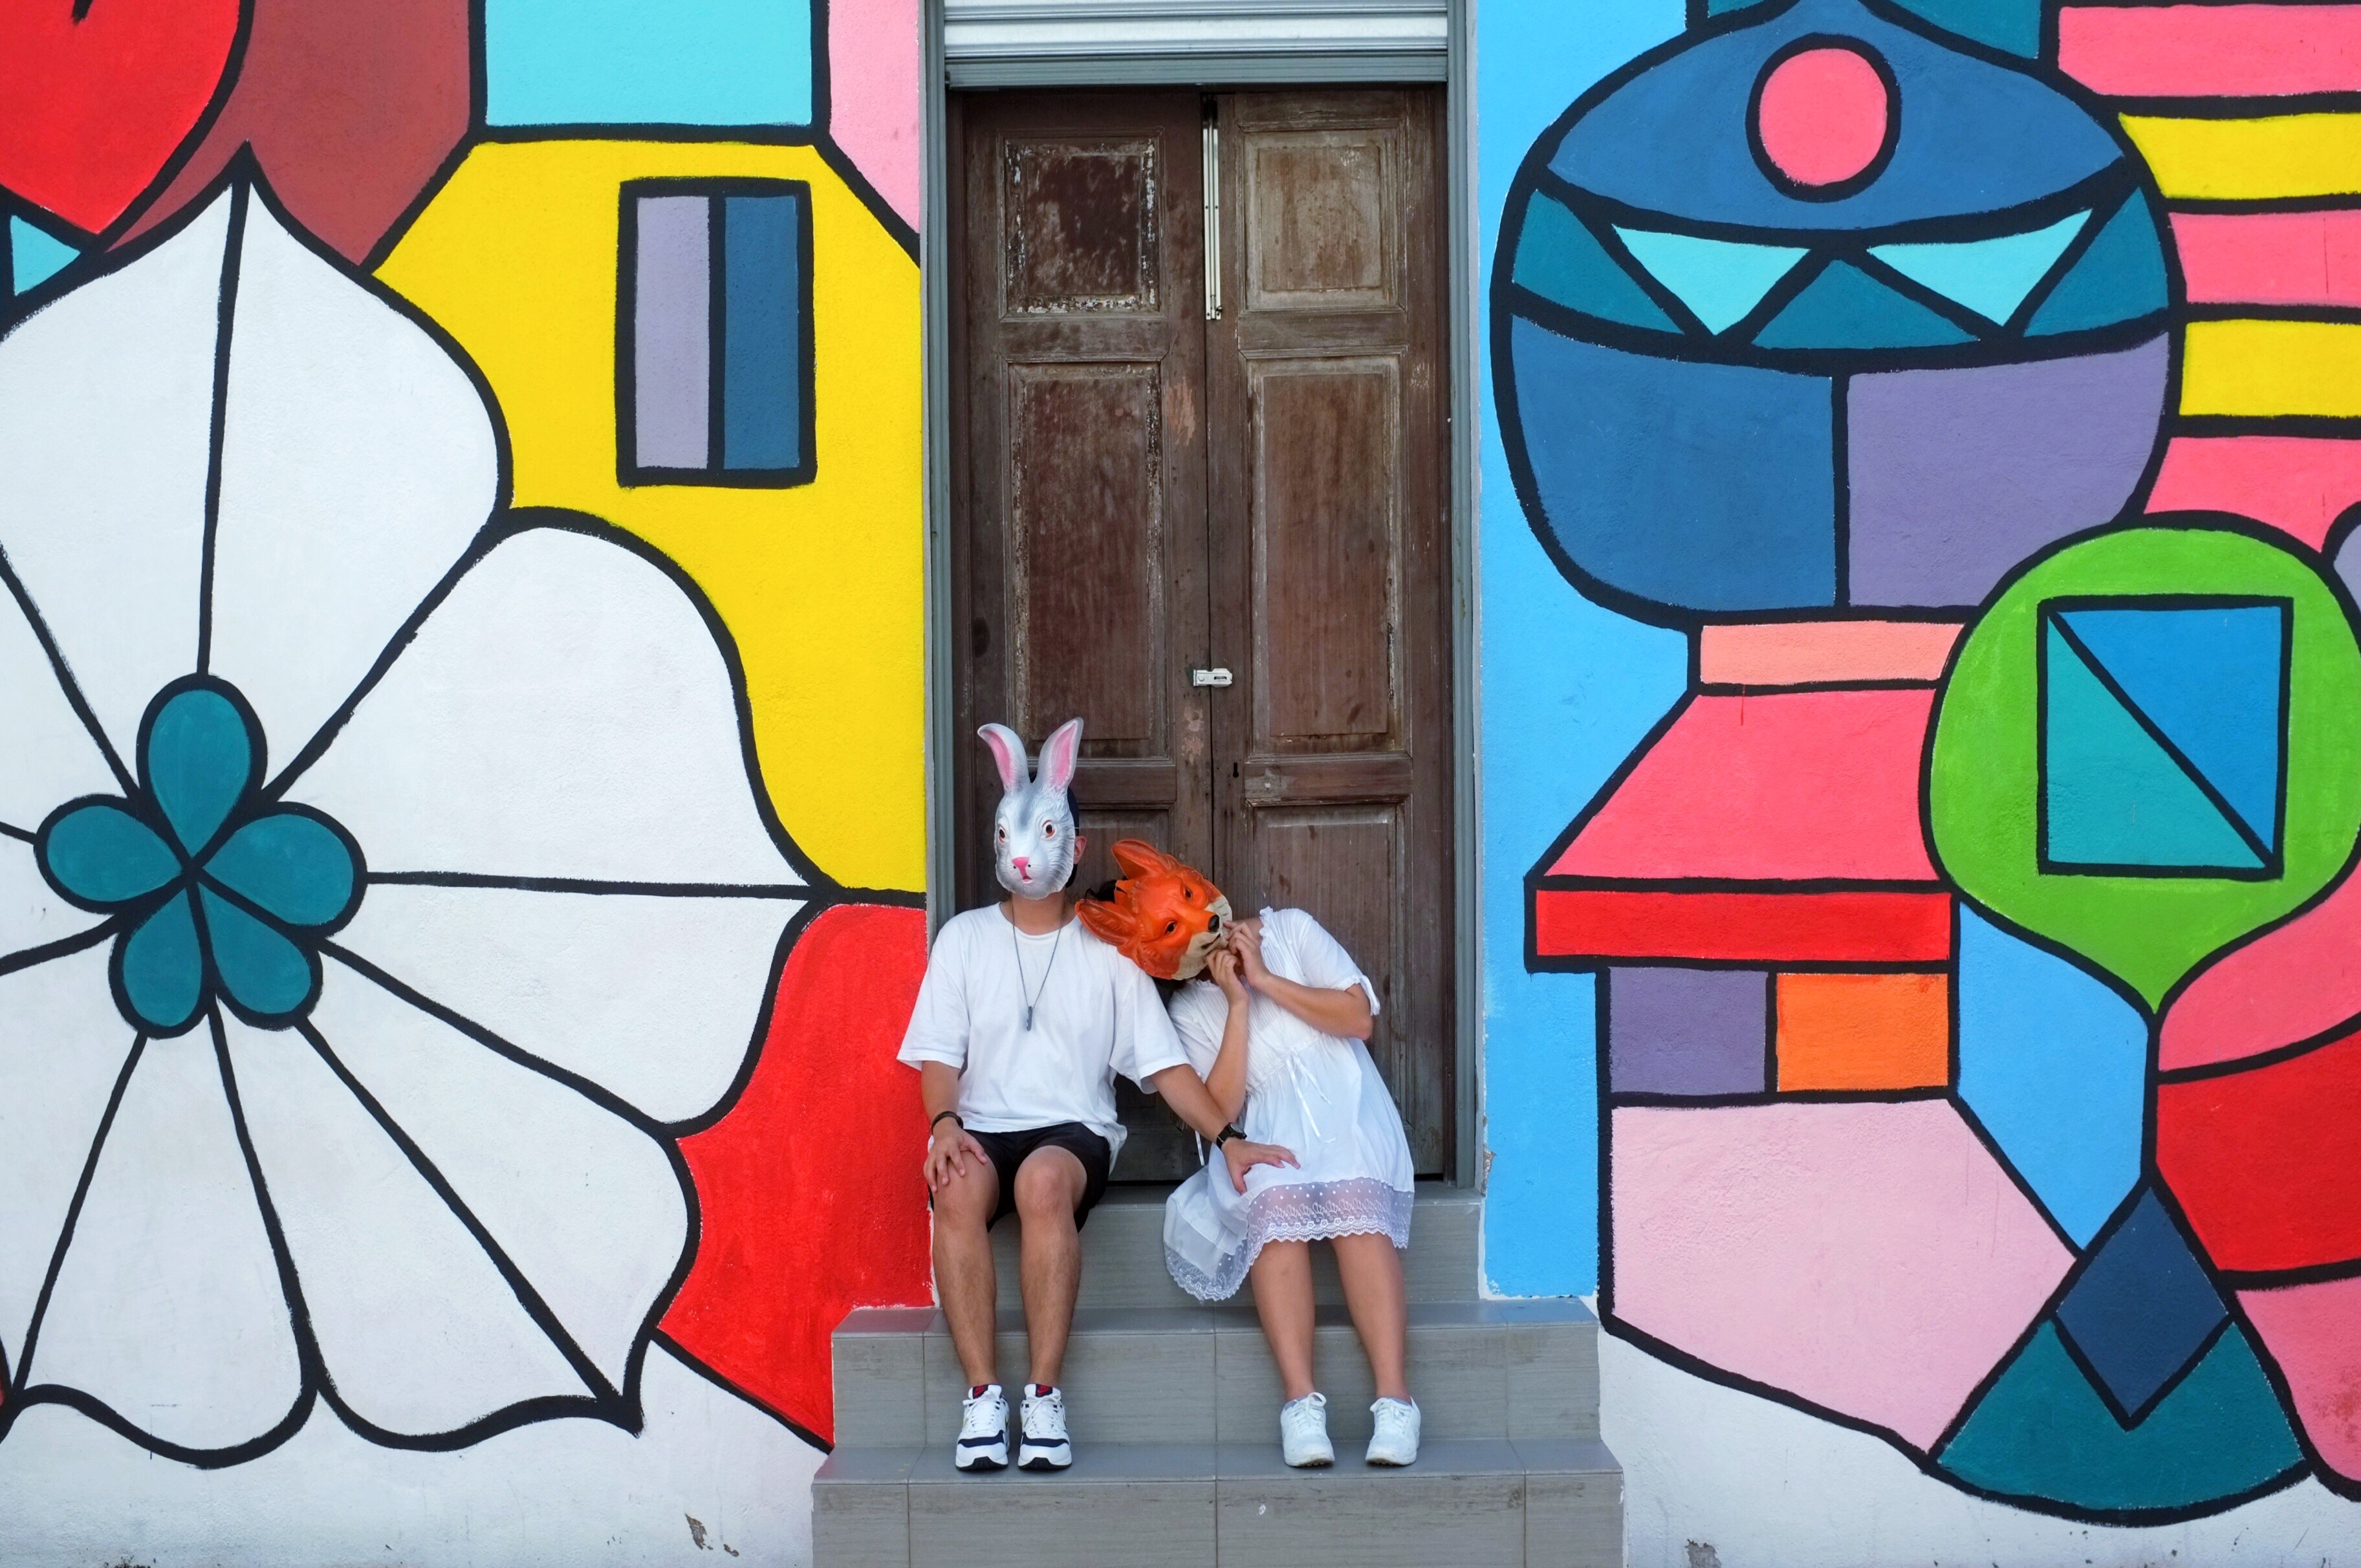
window, glass, color, graffiti, material, stained glass, street art, art, design, mural, modern art